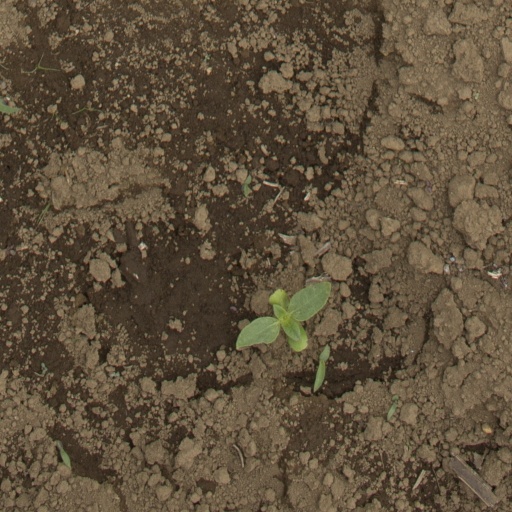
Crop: Jerusalem artichoke